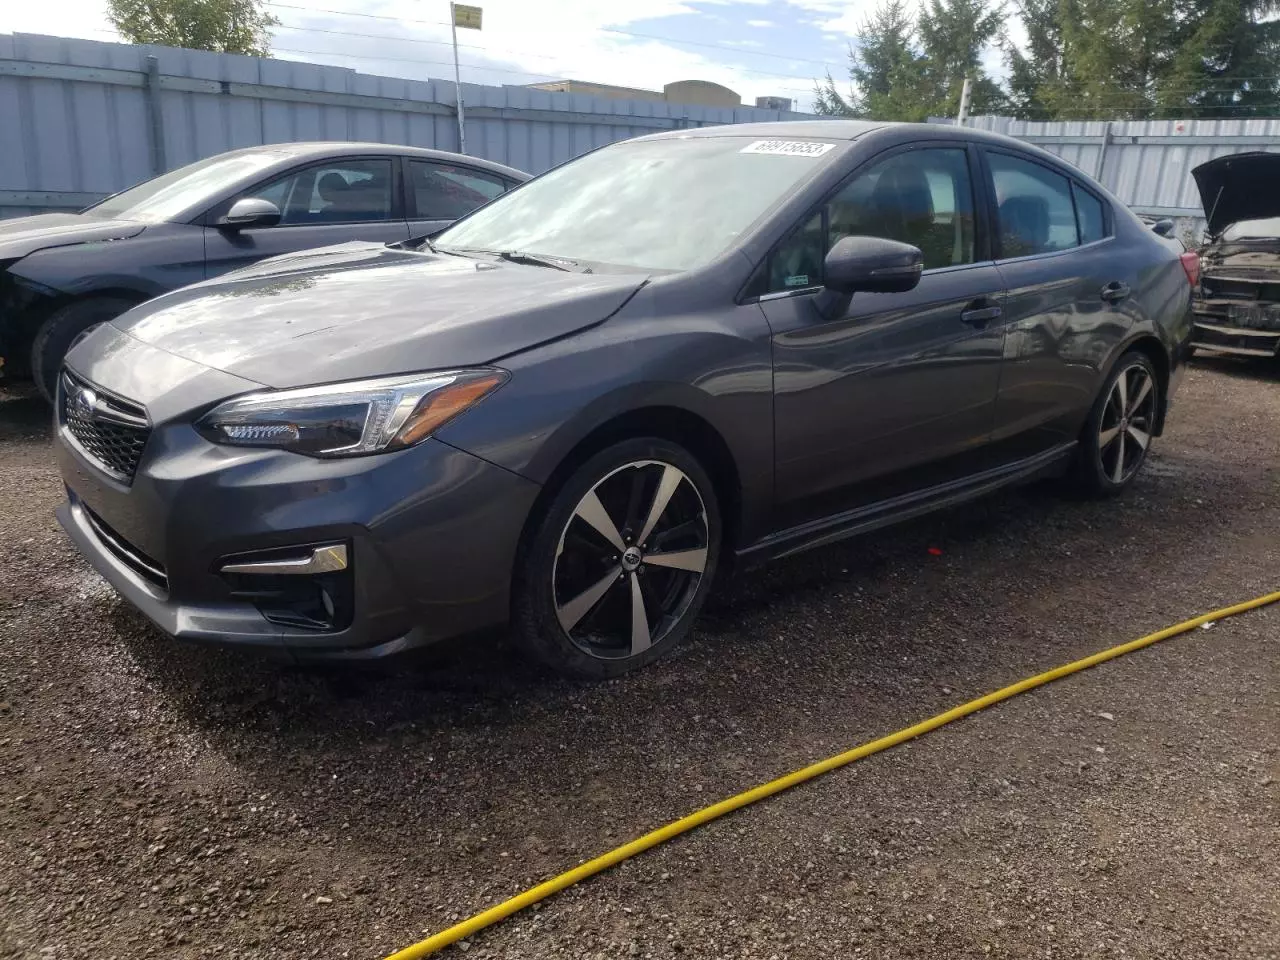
Aucun dommage détecté.
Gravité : aucun